Adam Zamenhof

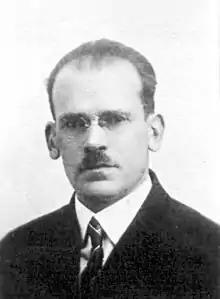
Adam Zamenhof,

Adam Zamenhof (1888 – 29 January 1940) was a Polish physician known for his work on ophthalmology. He was the son of L. L. Zamenhof, the inventor of Esperanto, and his wife Klara. Before the Holocaust, Zamenhof had invented a device to check blind spots in the field of vision. During World War II, 6 September 1939, he was head of the Starozakonnych Hospital in Warsaw, and its director. On 1 October 1939 Zamenhof was arrested and sent to the camp in Palmiry, where he was murdered by the Germans.